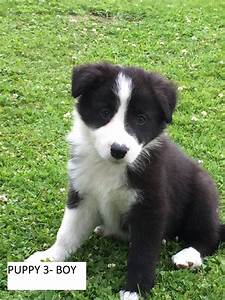
Label: dog